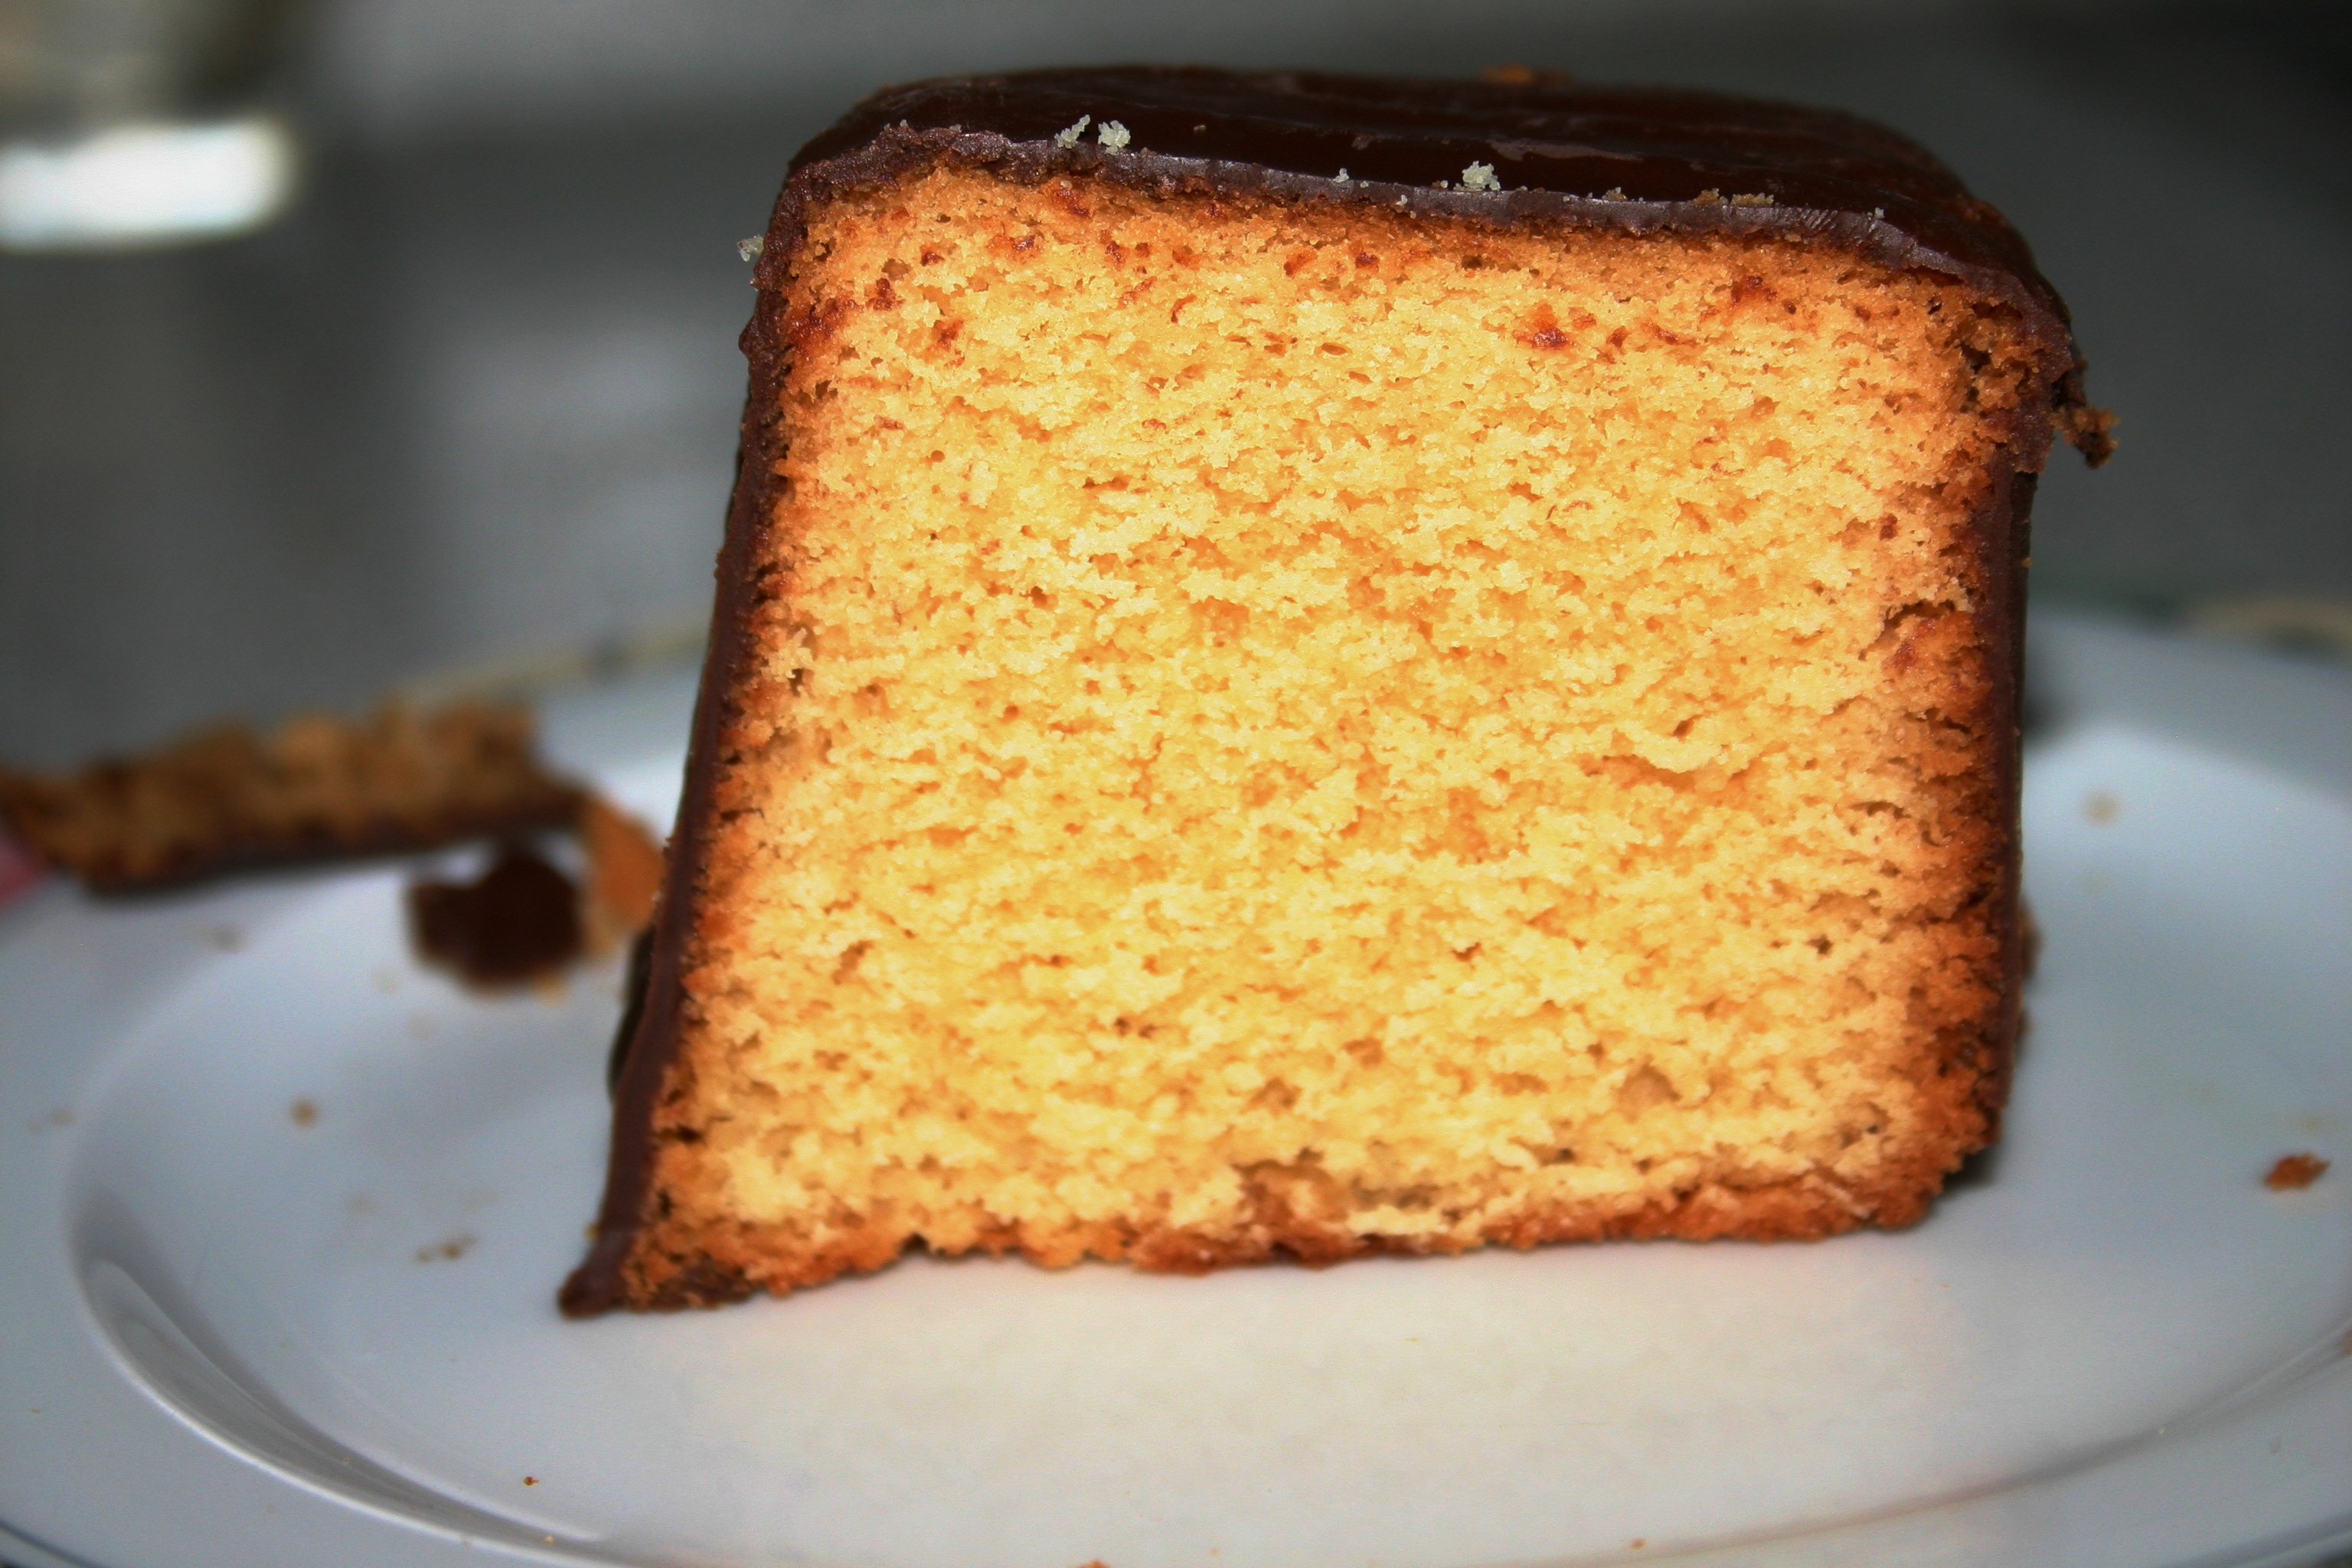
sweet, dish, food, produce, breakfast, chocolate, baking, dessert, delicious, cake, bake, icing, baked goods, flavor, marzipan, piece of cake, sponge cake, carrot cake, chocolate brownie, pumpkin bread, banana bread